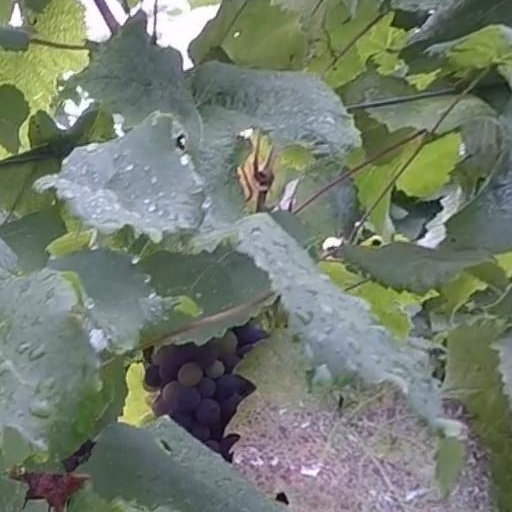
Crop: grape